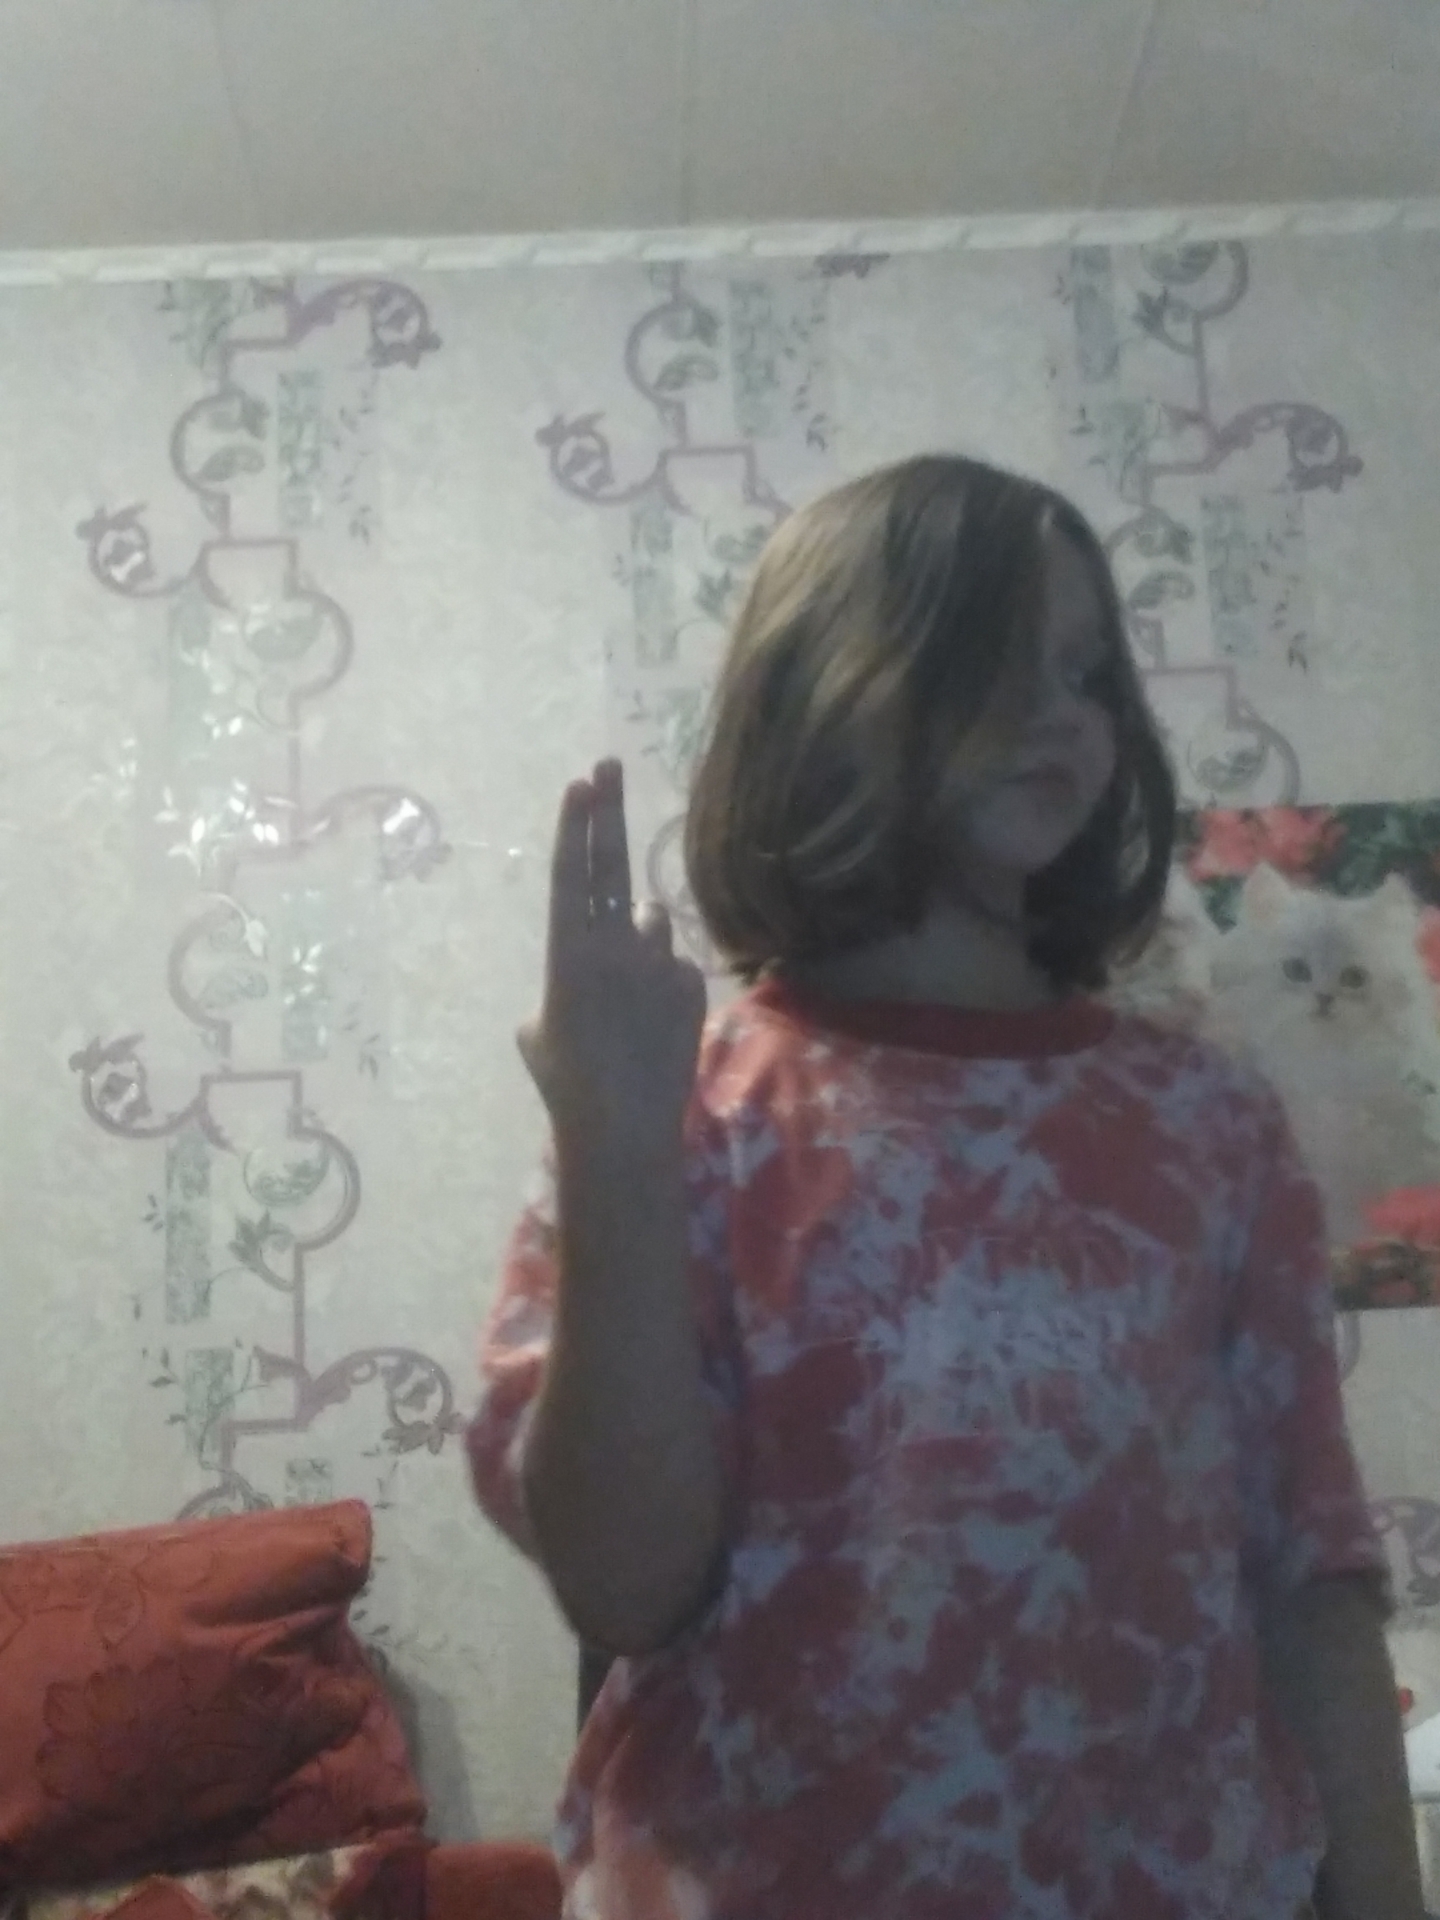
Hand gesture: two_up_inverted